Pangi Valley

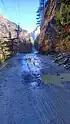
Roads in Pangi Valley

The inscription at "salhi" reveals that the stone was established in the 27th year of King Lalit Varman's reign by a "rana" named "Rajanaka Ludarpal". The year of establishment is given as Shastra Samvat 46, which was in use in the Chamba kingdom at that time. Upon calculating the timeline, King Lalit Varman's reign is determined to have started in 1143 CE, and his 27th year corresponds to 1170 CE. On that stone, Pangi was referred to as "पंगति", while in the local language, people called it "पैंगइ". These stone inscriptions suggest that local ranas ruled the area under the suzerainty of the kings of Chamba. The descendants of these ranas still live humble peasant lives in the area.